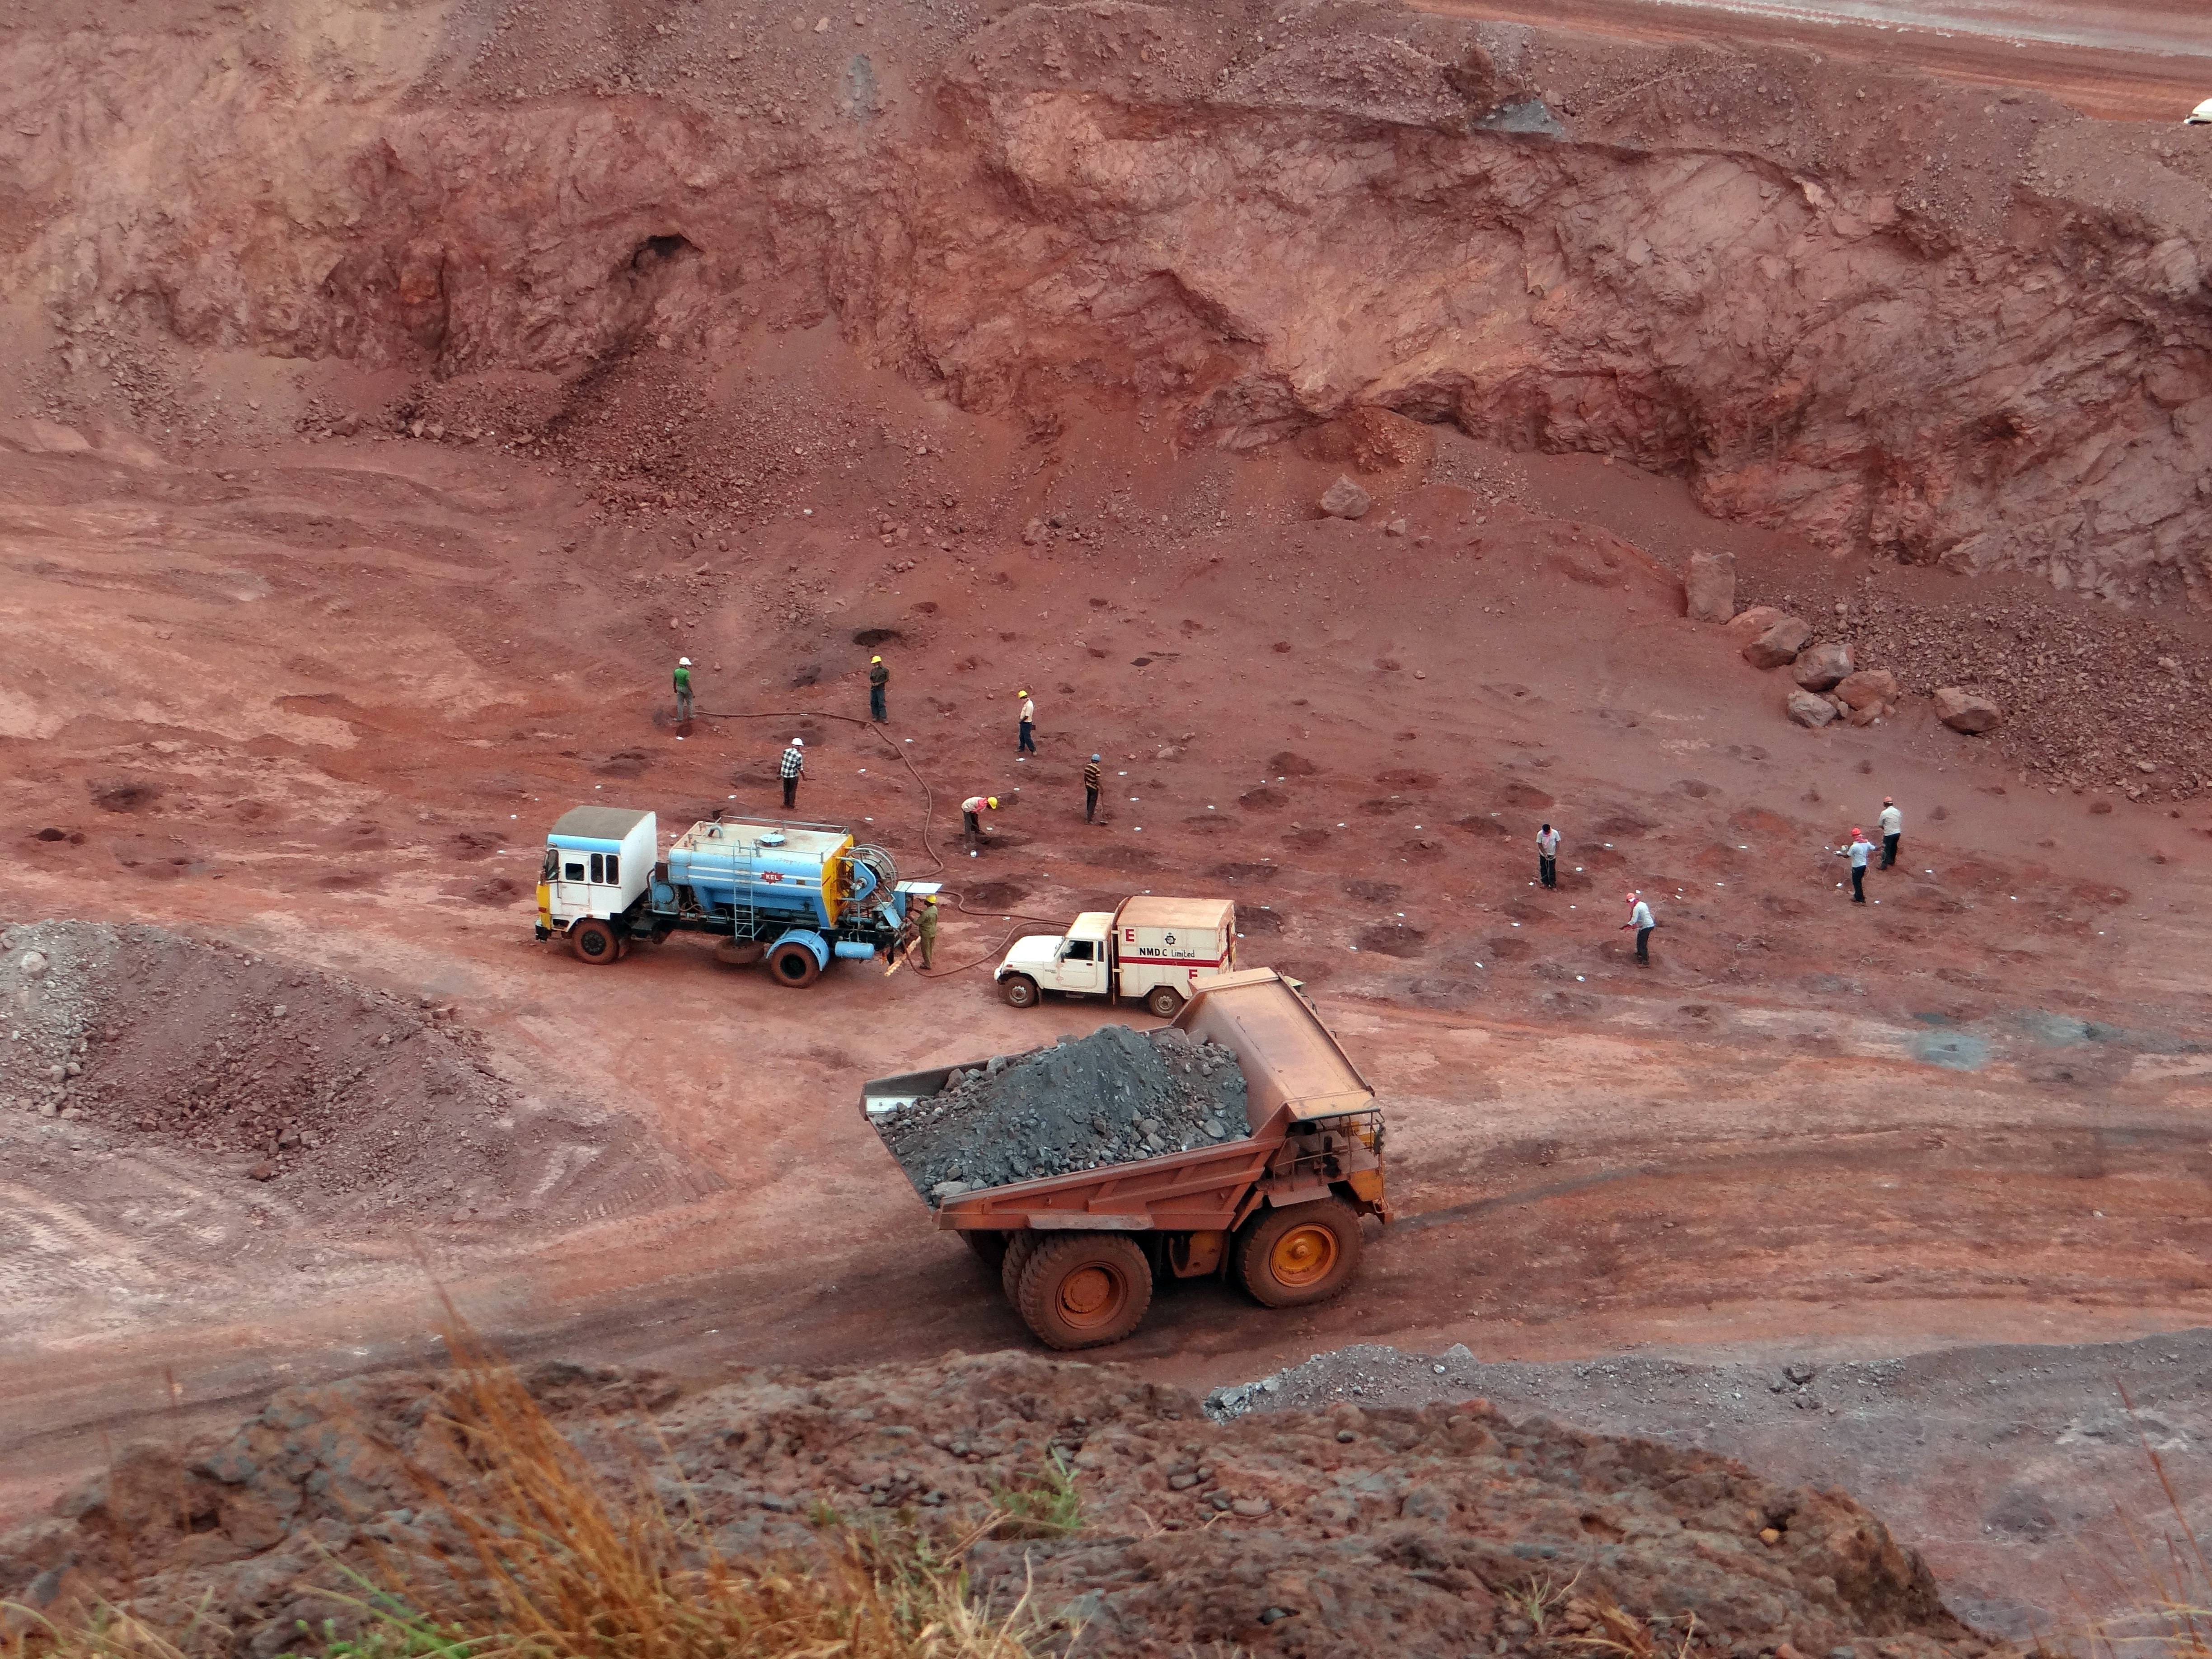
landscape, transport, vehicle, soil, industrial, terrain, material, geology, iron, dumper, india, mine, quarry, pit, wadi, mineral, mining, screenshot, karnataka, iron ore, opencast, sandur, bellary, natural environment, geological phenomenon, off roading